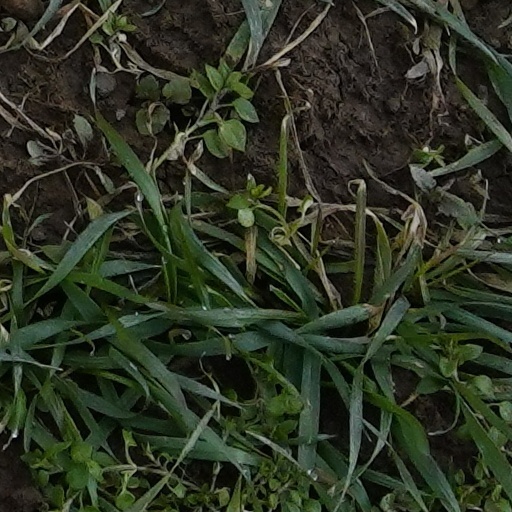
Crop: wheat